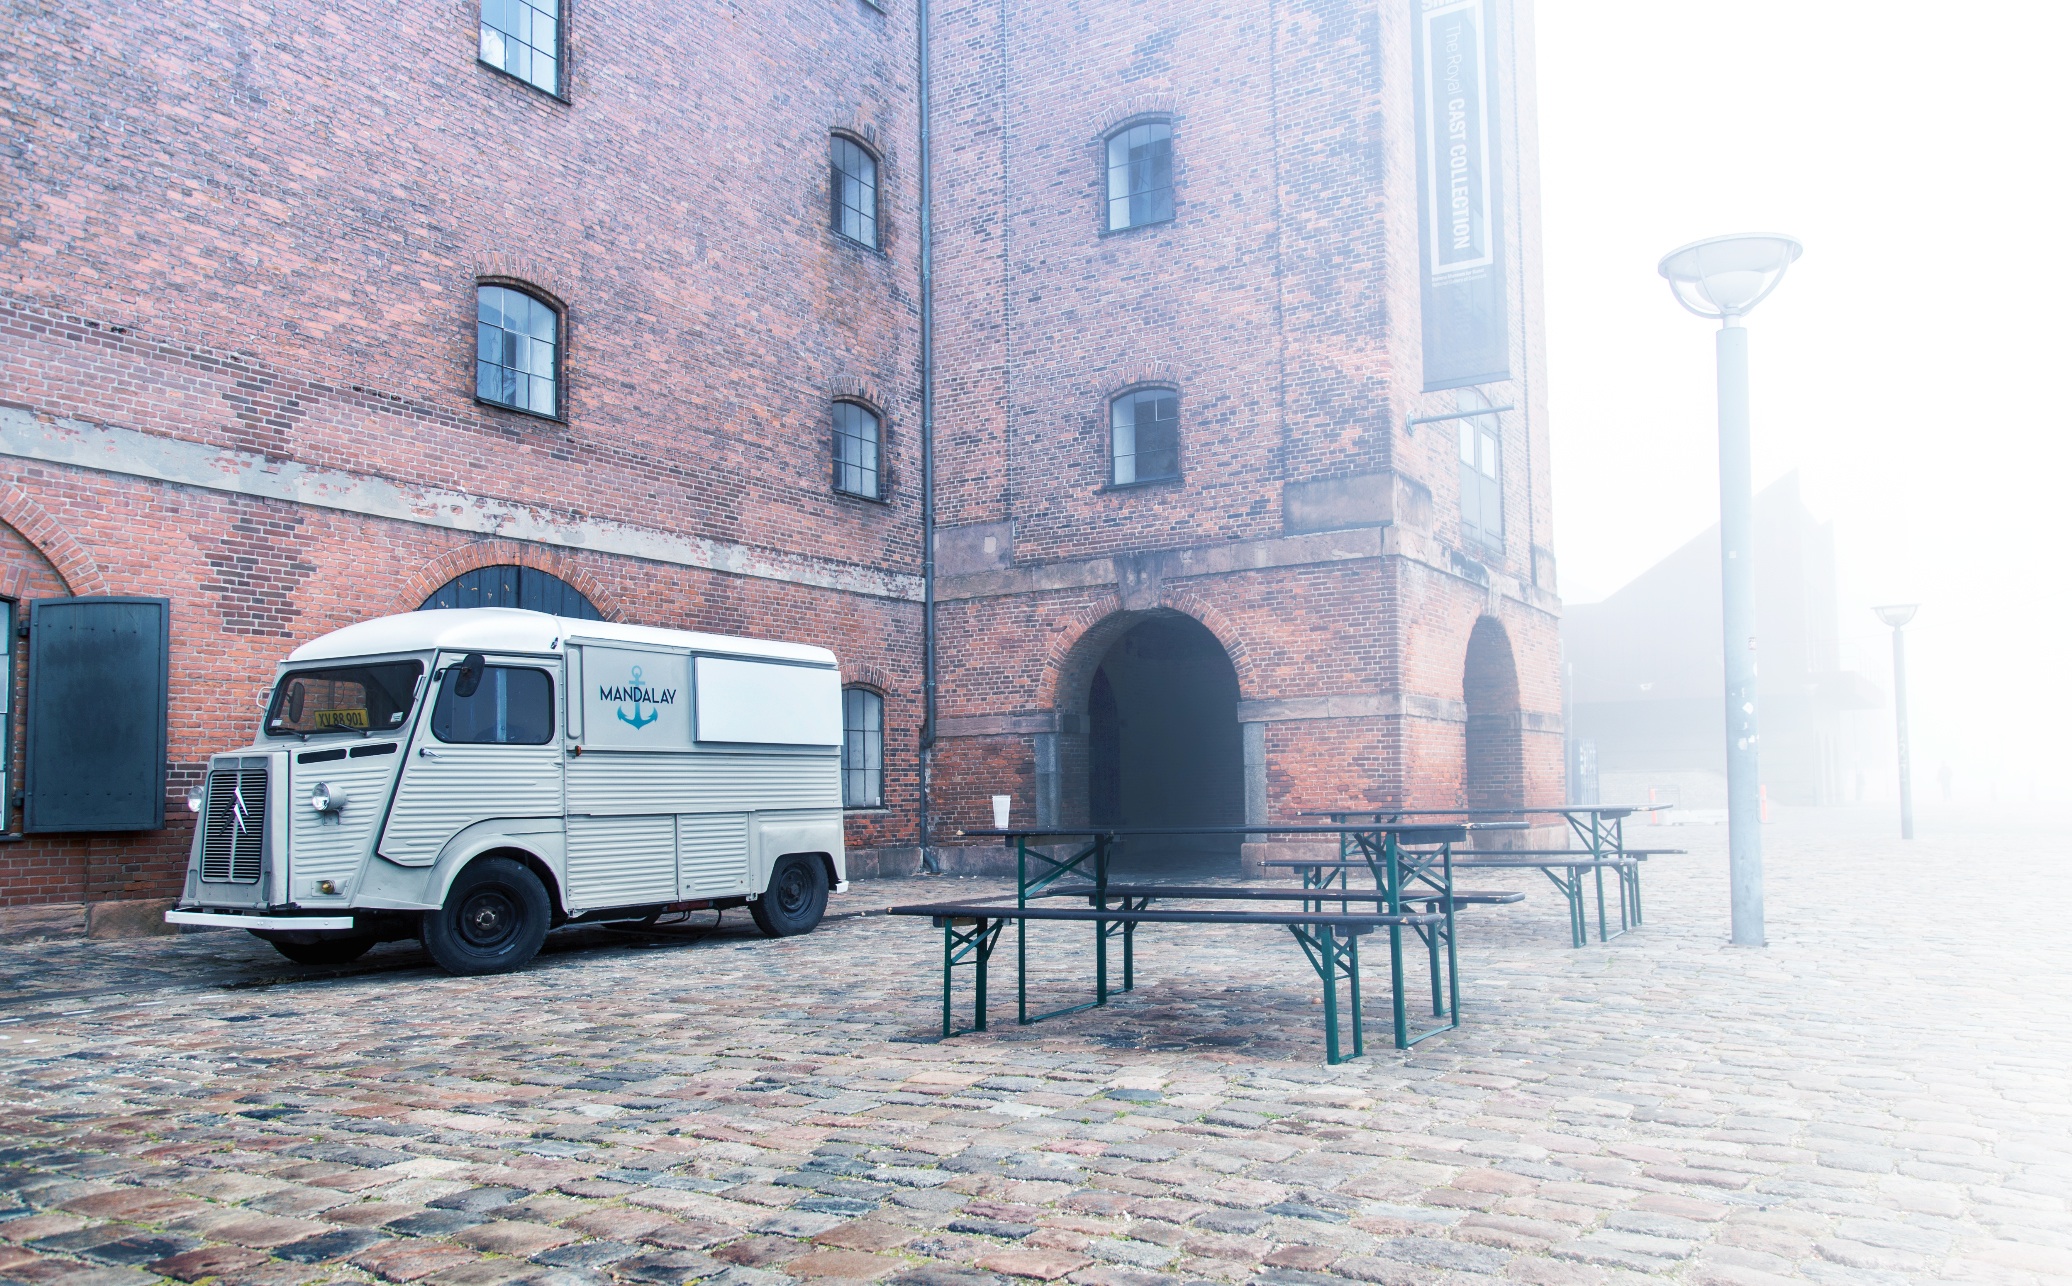
snow, home, transport, vehicle